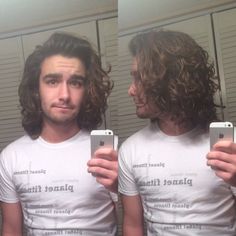
Gender: men